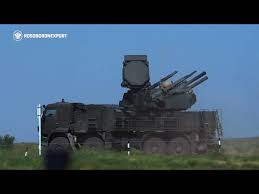
Label: Air Defense